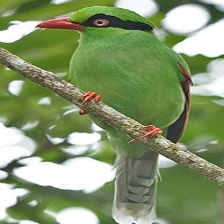
Species: GREEN MAGPIE
Scientific name: CISSA CHINENSIS
ImageNet parent category: magpie